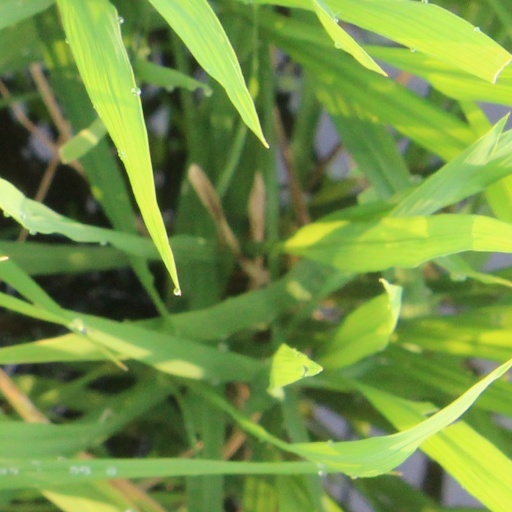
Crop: rice